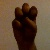
The image shows a hand gesture representing the letter 'E' in Indian Sign Language.